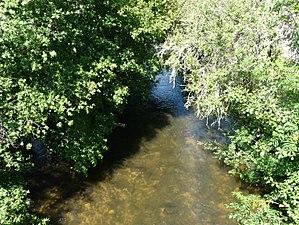
Le Siniq environ 300 mètres avant sa confluence avec la Bromme, Brommat, Aveyron, France. Vue prise en direction de l'amont.
Le Siniq est une rivière française du Massif central qui coule dans les départements du Cantal et de l'Aveyron, dans les régions Auvergne-Rhône-Alpes et Occitanie. C'est un affluent de la Bromme et un sous-affluent de la Truyère, donc un sous-affluent de la Garonne par le Lot.